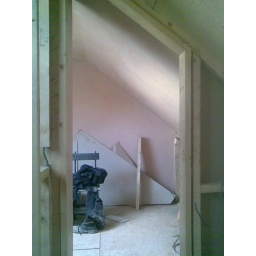
door into bedroom in attic